Pavilion and Colonnade Apartments

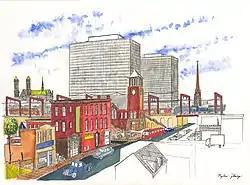

The Pavilion and Colonnade Apartments are three highrise apartment buildings in Newark, New Jersey. The Pavilion Apartments are located at 108-136 Martin Luther King Junior Blvd. and the Colonnade Apartments at 25-51 Clifton Avenue in the overlapping neighborhoods known as Seventh Avenue and Lower Broadway.